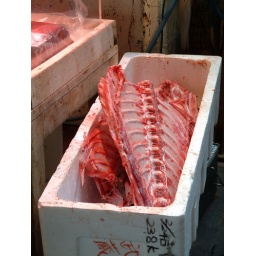
Tsukiji fish market in the morning.